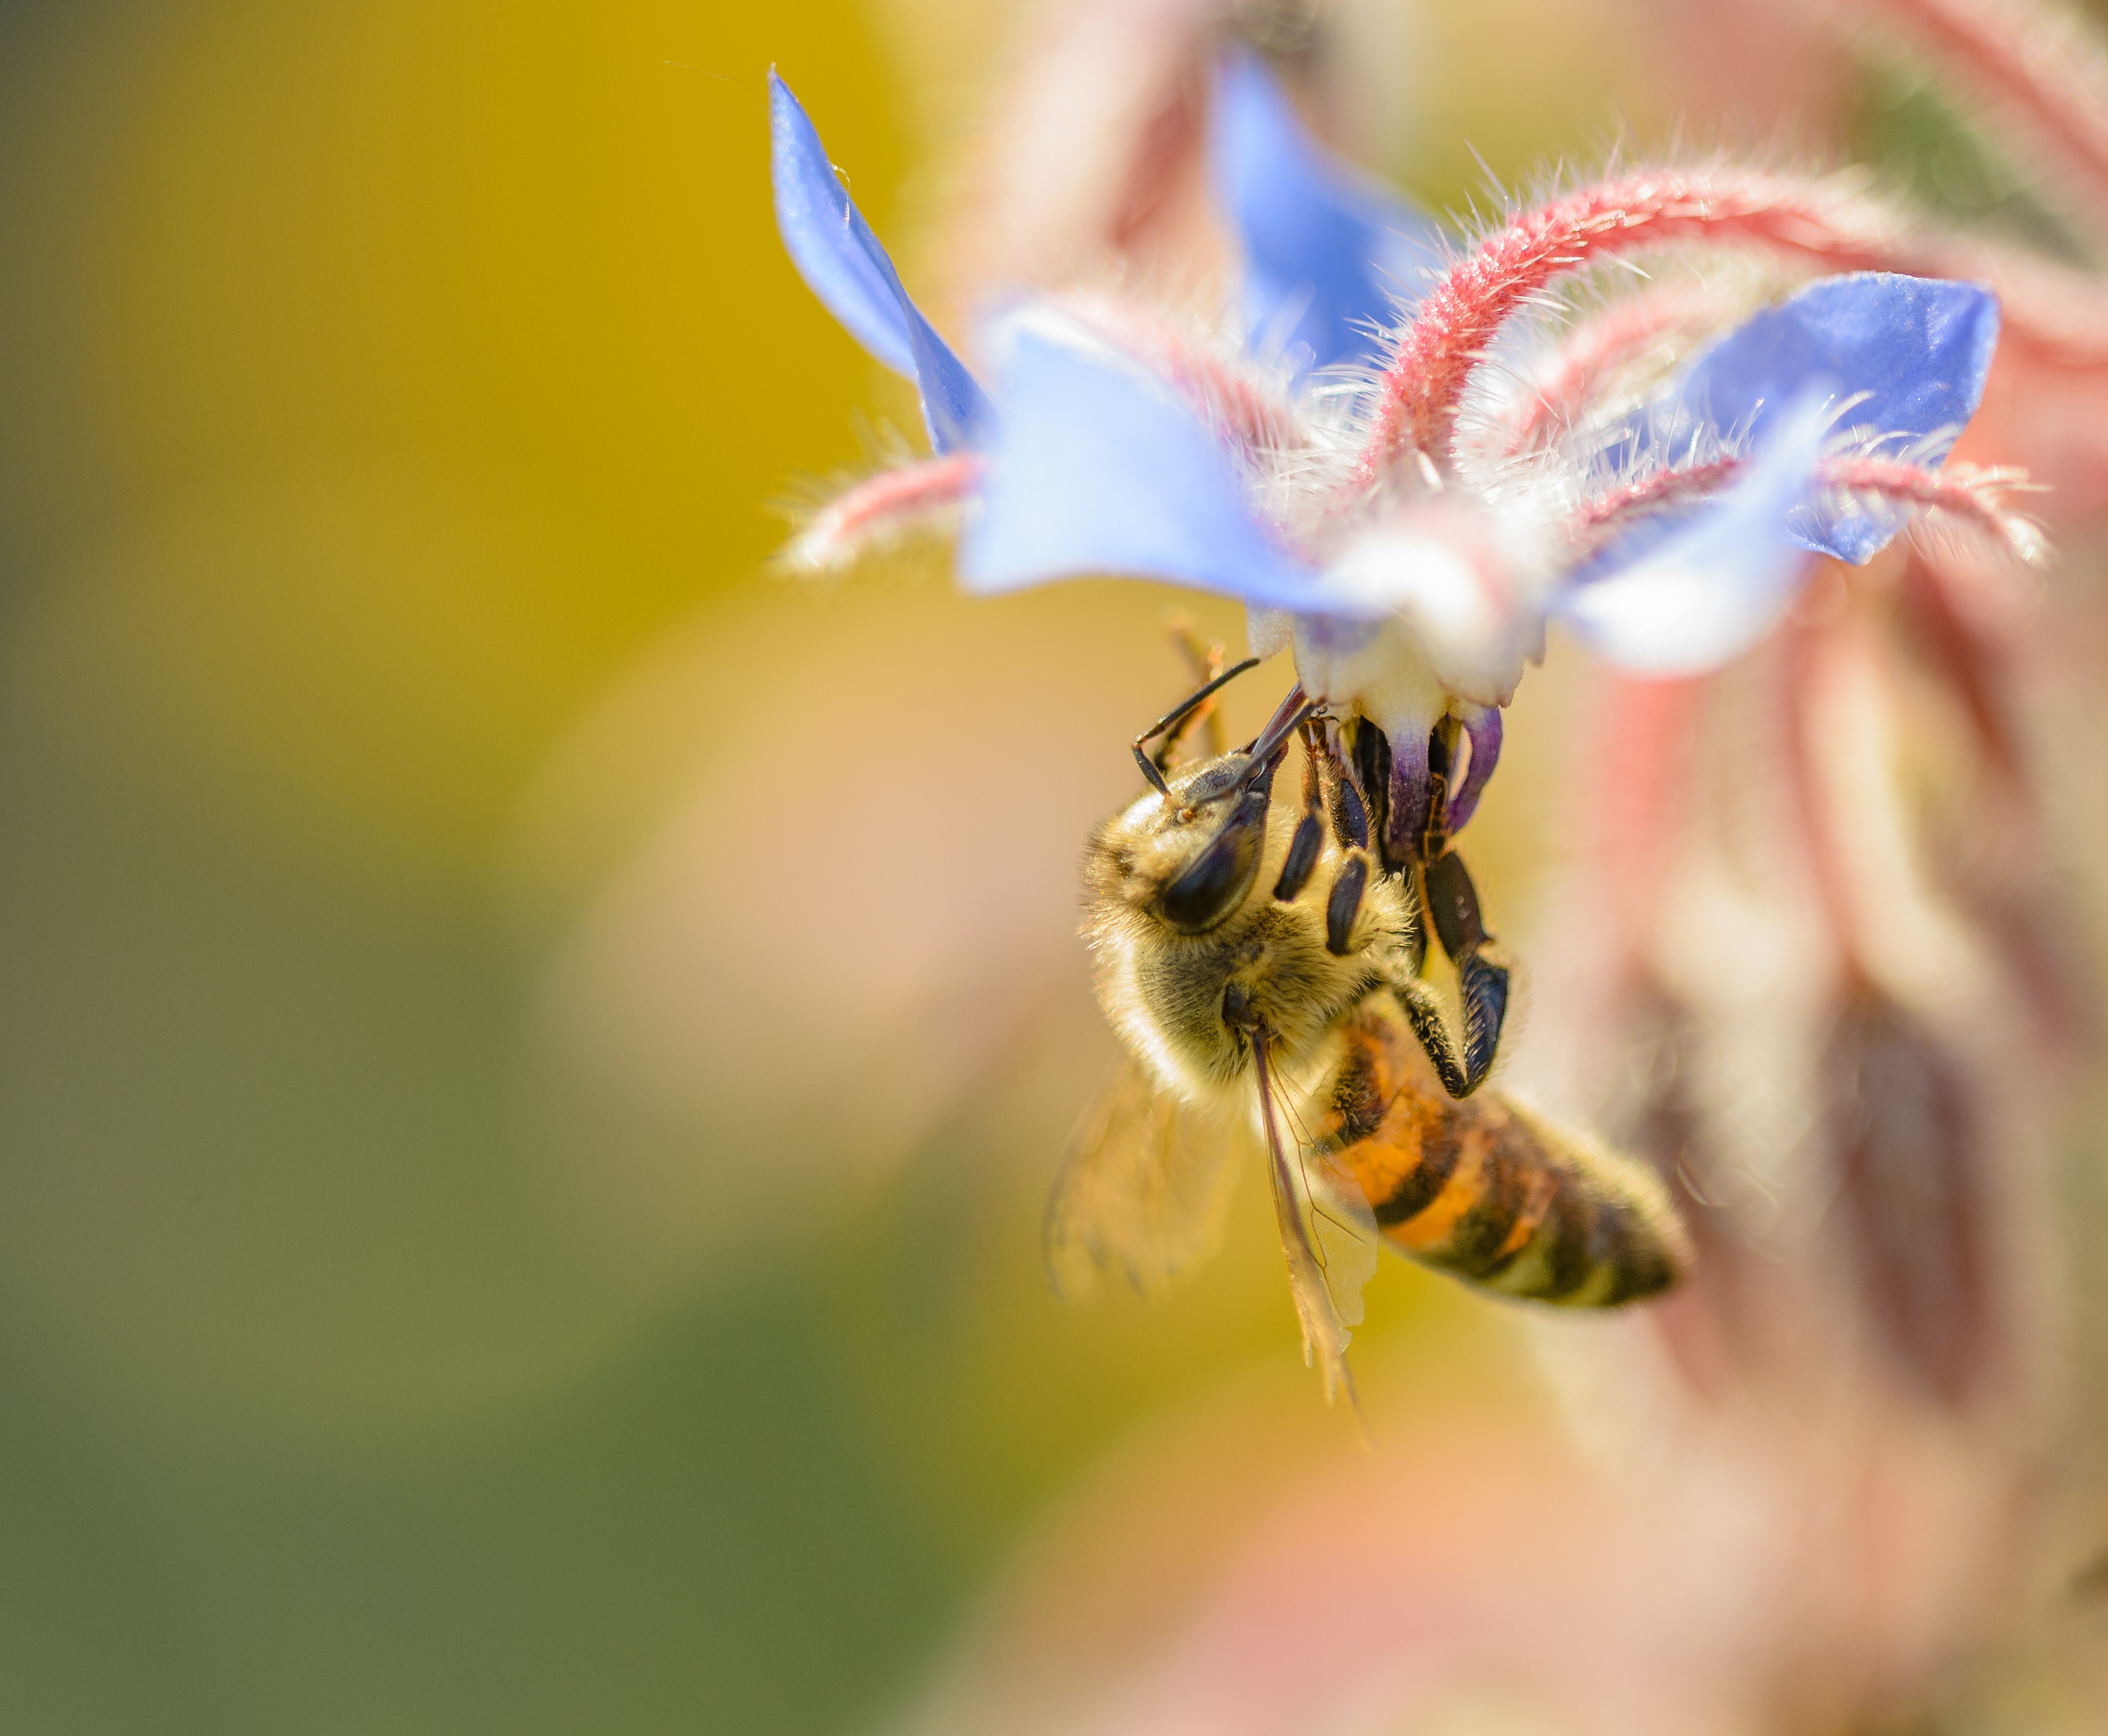
nature, plant, photography, flower, petal, fly, pollen, insect, botany, yellow, flora, fauna, invertebrate, close up, bee, wasp, nectar, macro photography, arthropod, honey bee, membrane winged insect